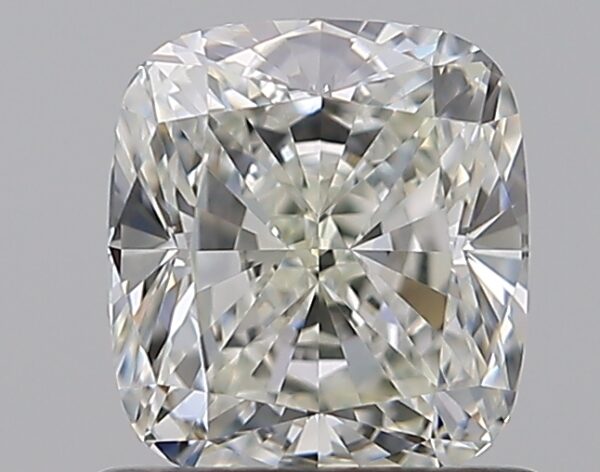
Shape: cushion
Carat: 1.01
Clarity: VVS1
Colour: J
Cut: EX
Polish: EX
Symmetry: EX
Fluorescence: M
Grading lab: GIA
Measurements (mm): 5.91 x 5.34 x 3.68